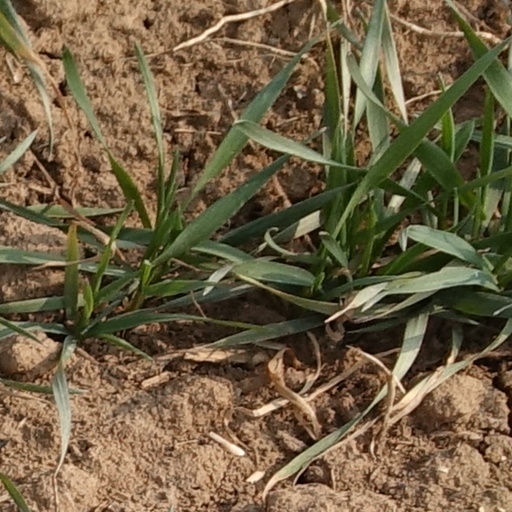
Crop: wheat